Israel and the United Nations

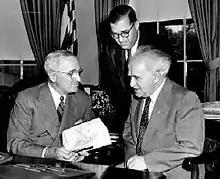
Abba Eban (center) with Israeli prime minister David Ben-Gurion and US president Harry S. Truman. Eban was the first Israeli permanent representative to the United Nations.

On the declaration of independence, a Provisional government of Israel was established; and while military operations were still in progress, the Provisional government was promptly recognised by the United States as the "de facto" authority of Israel, followed by Iran (which had voted against the UN partition plan), Guatemala, Iceland, Nicaragua, Romania, and Uruguay. The Soviet Union was the first country to recognise Israel "de jure" on 17 May 1948, followed by Poland, Czechoslovakia, Yugoslavia, Ireland, and South Africa. The United States extended "de jure" recognition after the first Israeli election, on 31 January 1949.